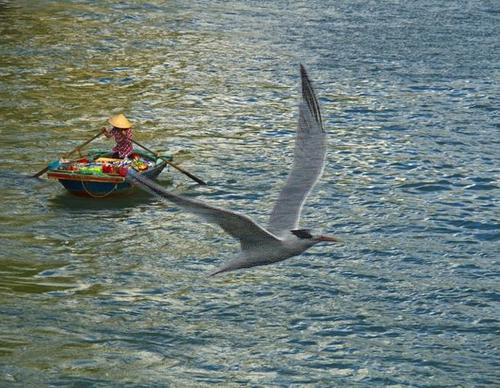
Bird species: Elegant_Tern
Bird type: waterbird
Background: water